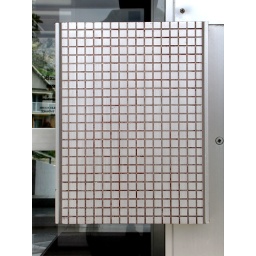
A mid-century modern door handle on the provincial government building in Oliver, BC. (24a)